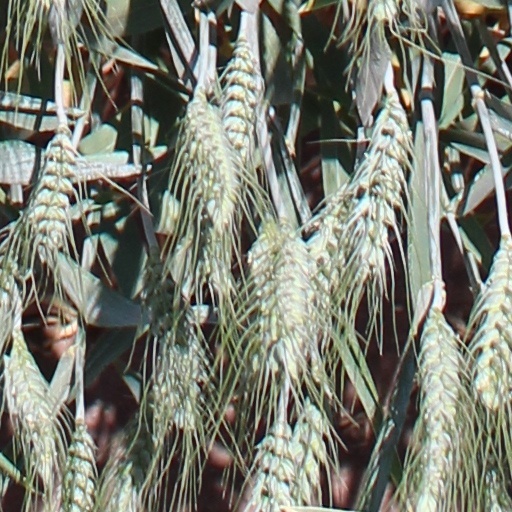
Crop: wheat